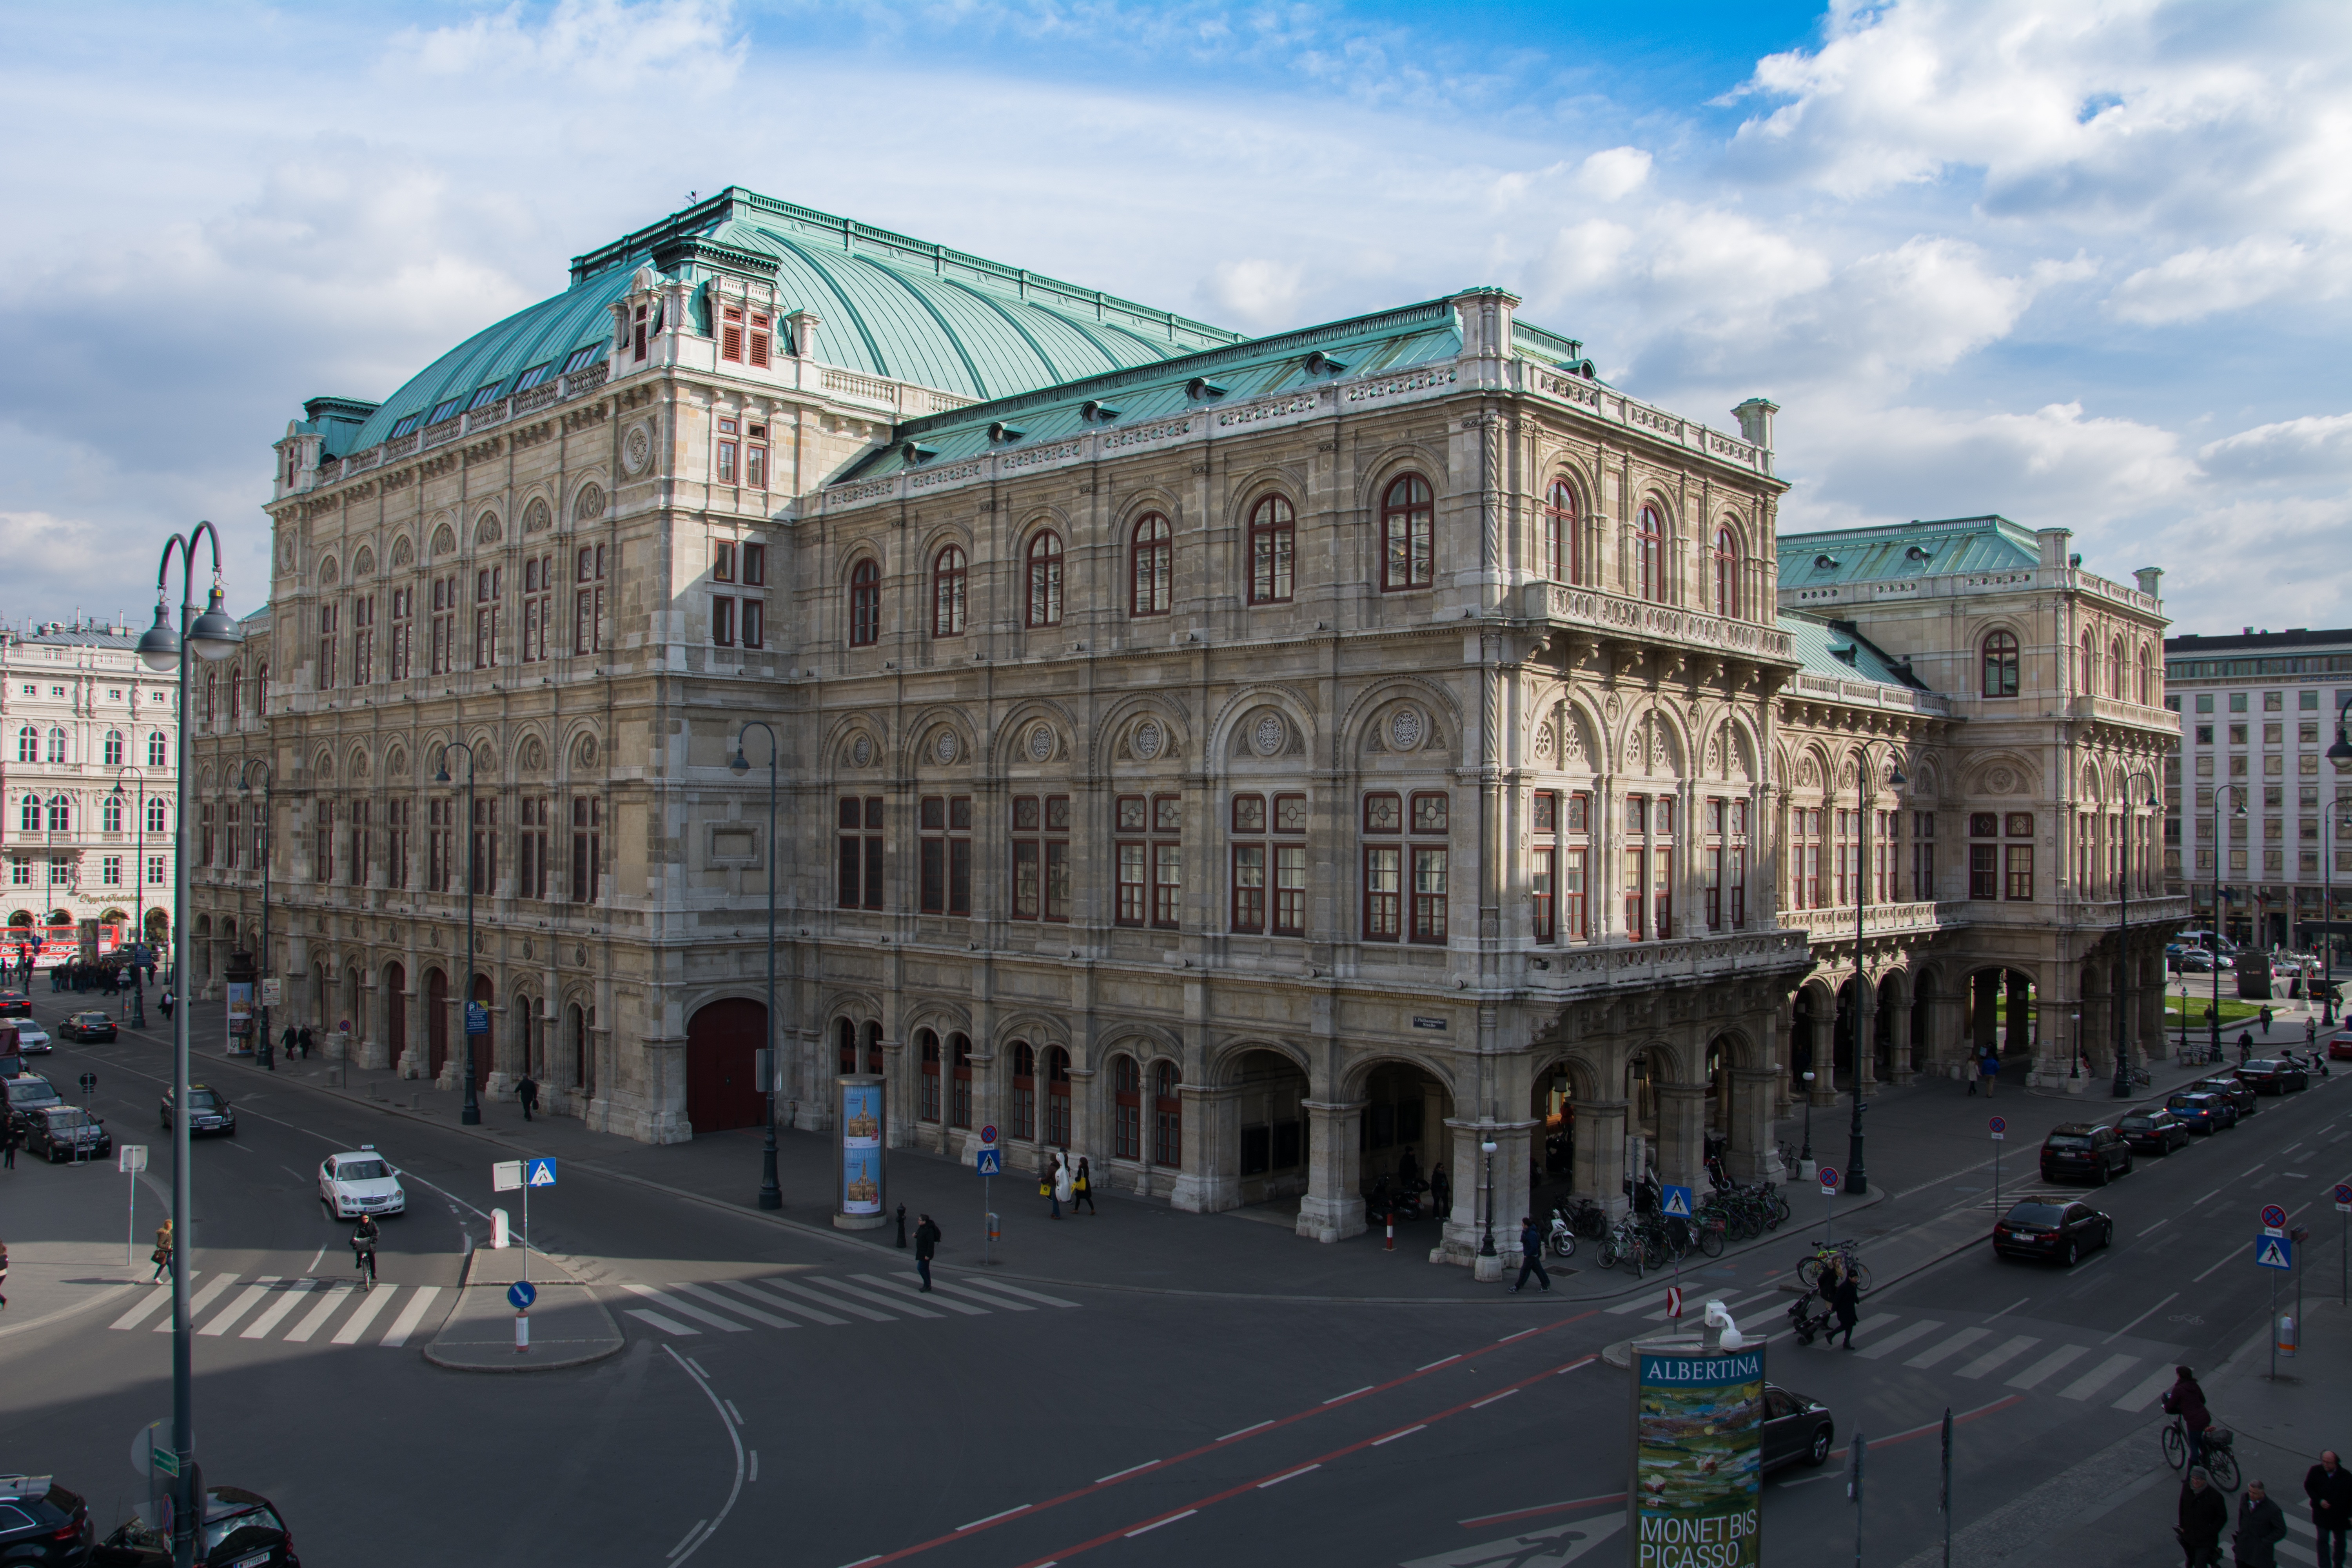
architecture, town, building, palace, city, cityscape, downtown, opera, plaza, landmark, facade, austria, vienna, town square, metropolis, neighbourhood, ancient rome, urban area, human settlement